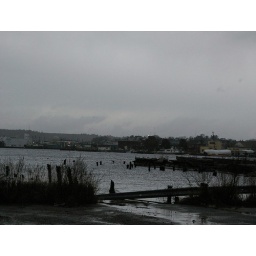
looks black &amp;amp; whiteish until you see that yellow building over there